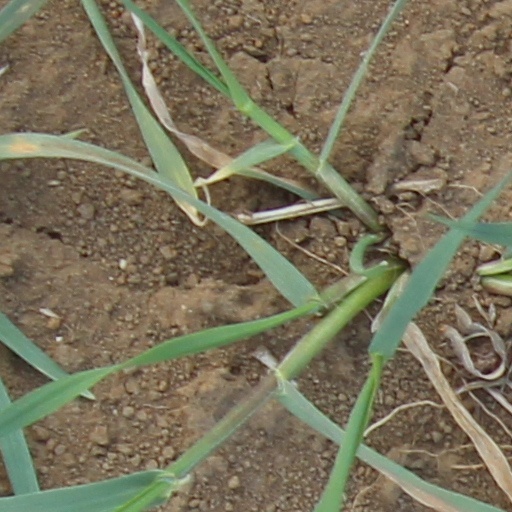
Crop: wheat